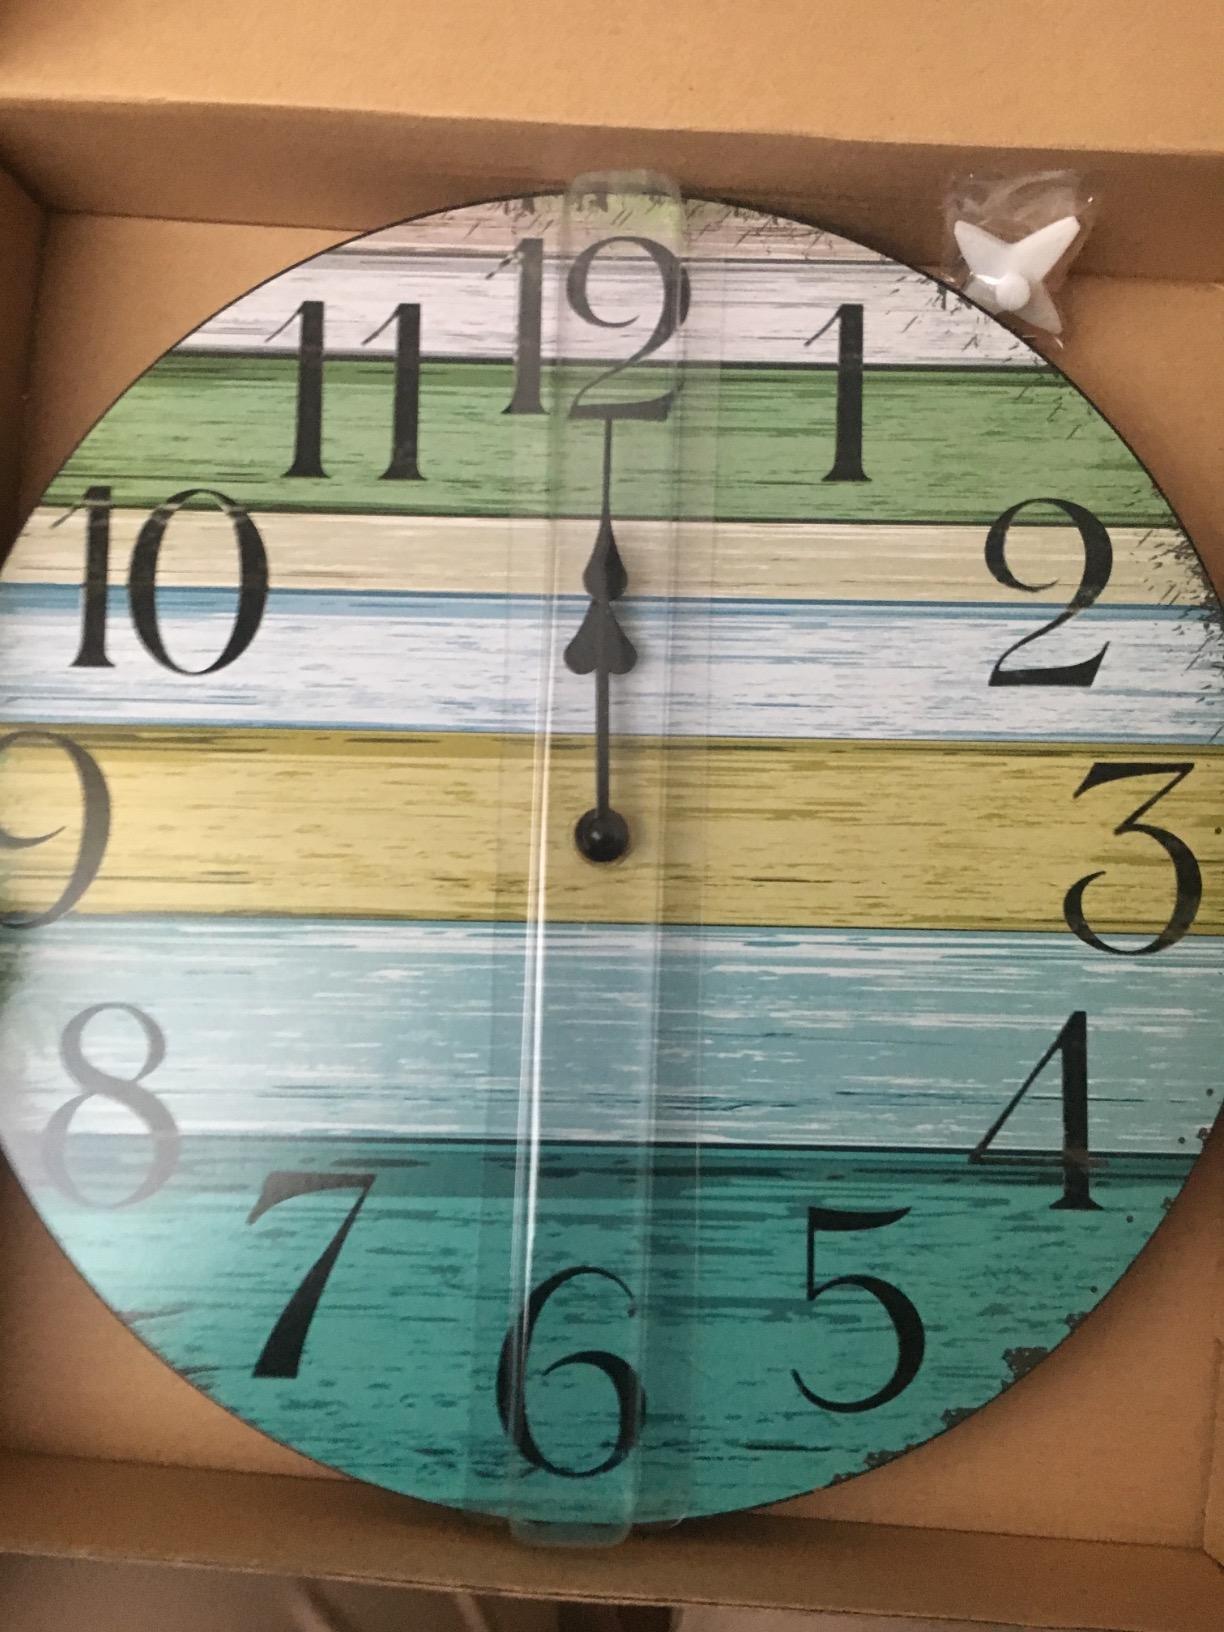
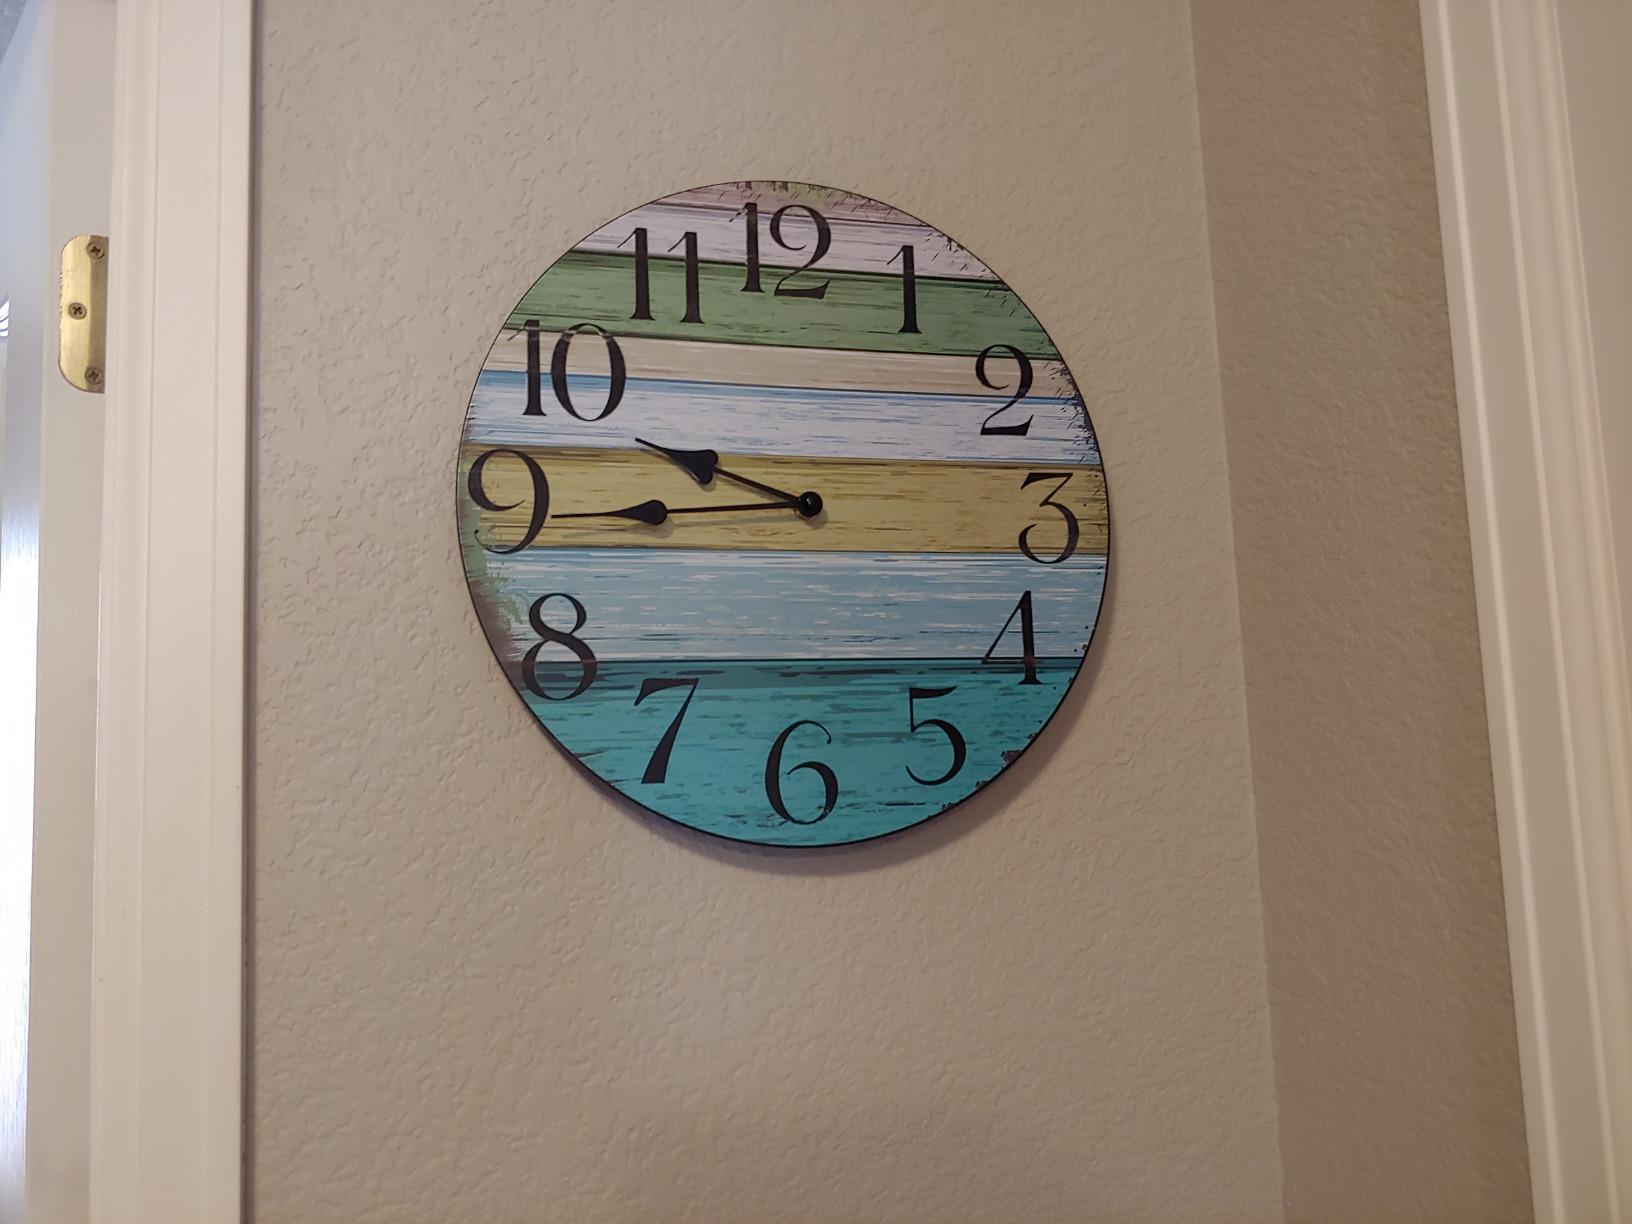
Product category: clock
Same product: yes